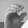
ASL letter: C